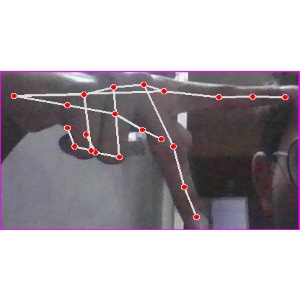
अक्षर: प